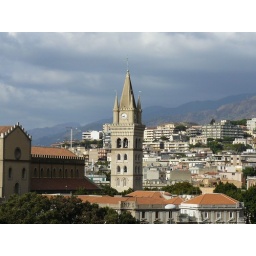
Buildings in Messina, taken from our balcony on the ship